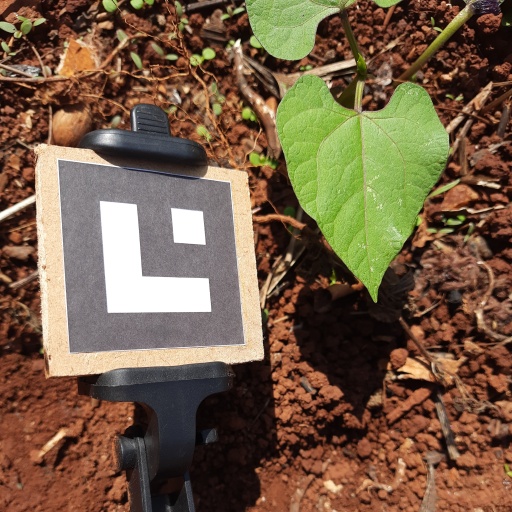
Observations: wavy surface, no eating holes, under sunlight